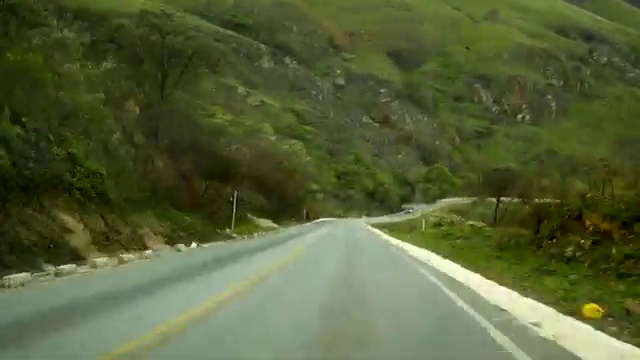
Fire: no
Smoke: no